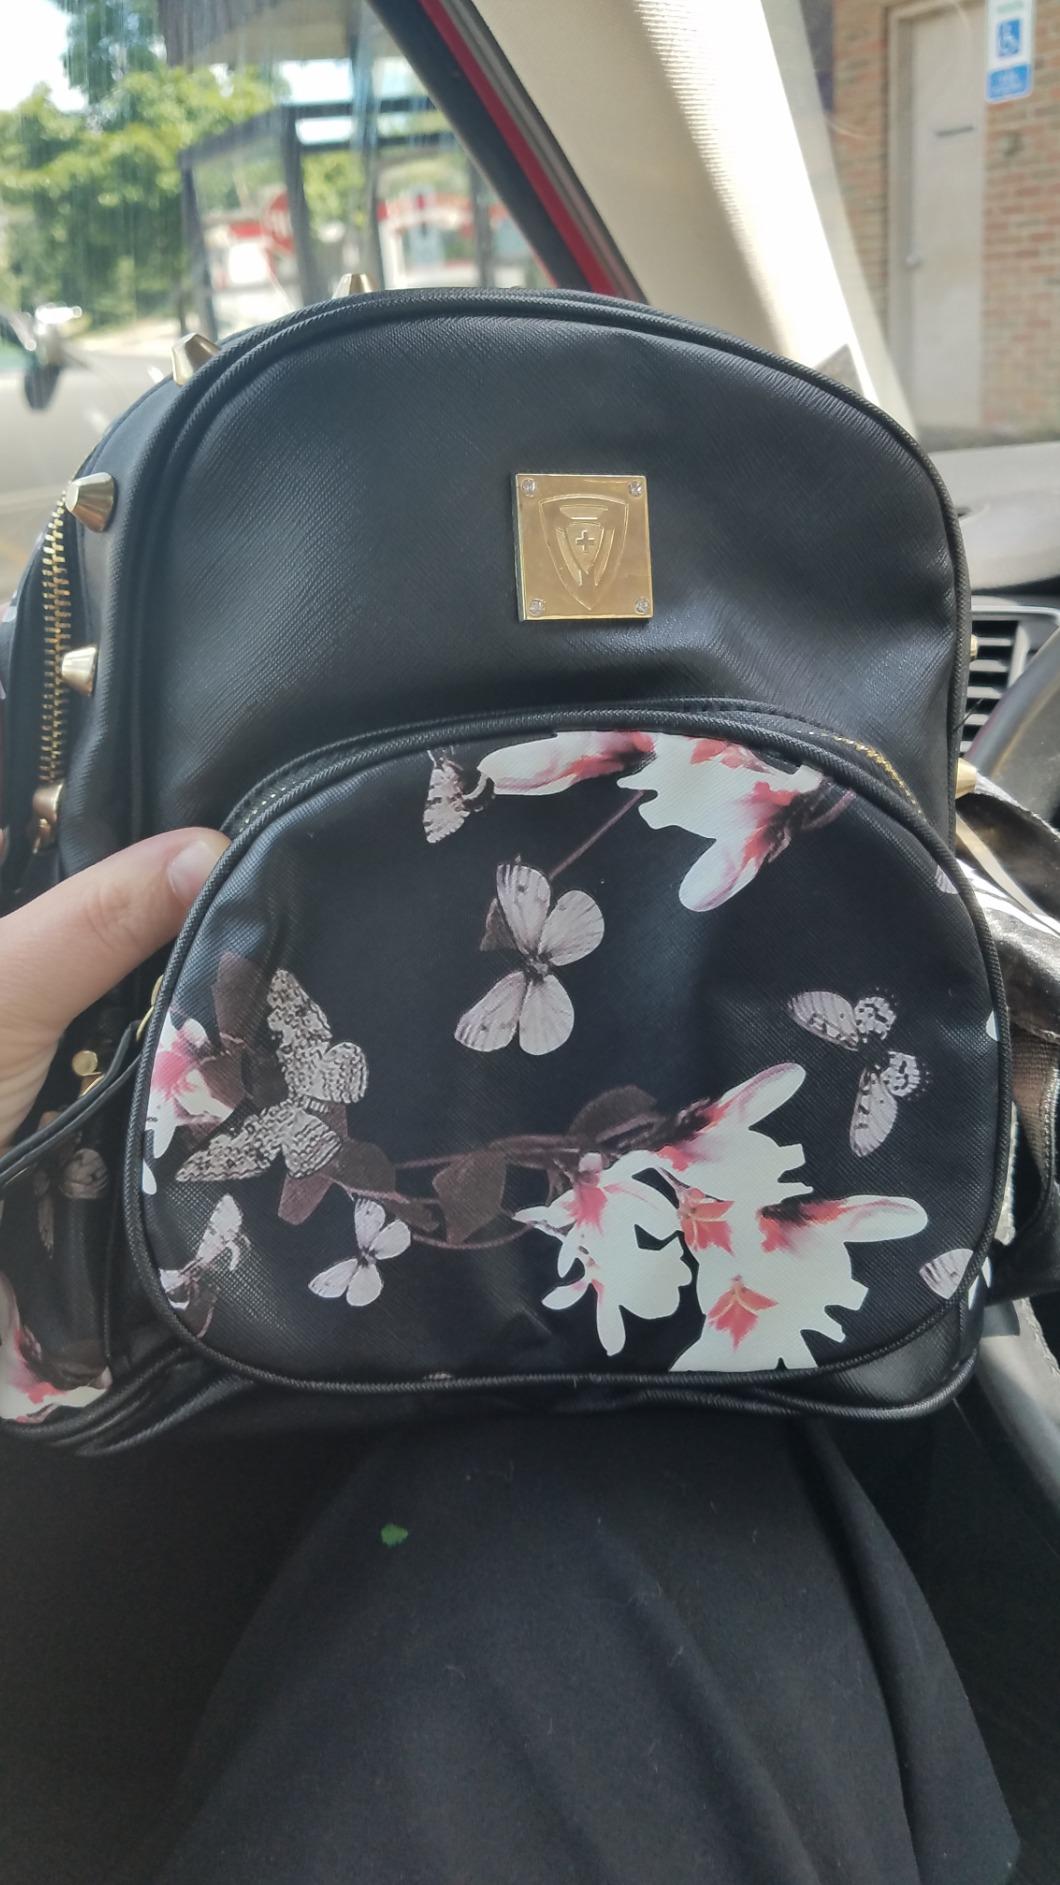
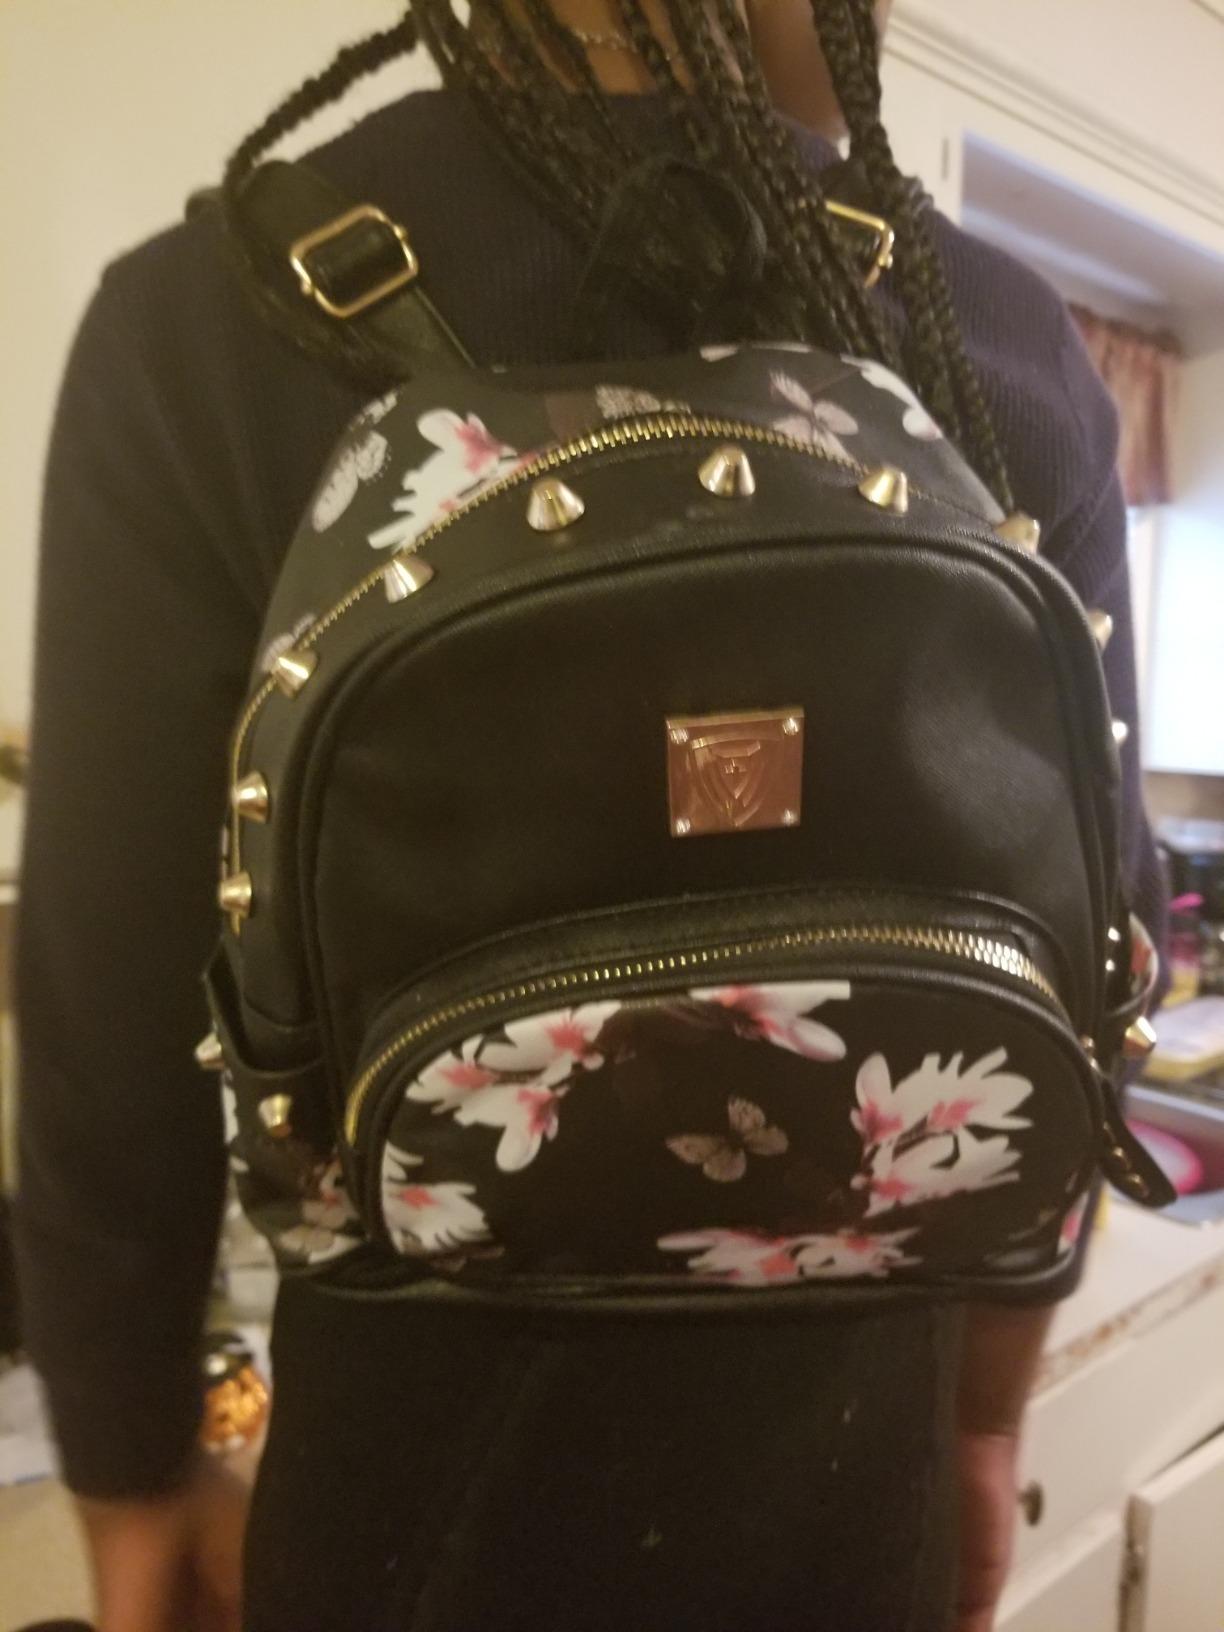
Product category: accessories_handbag
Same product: yes